Hawkman

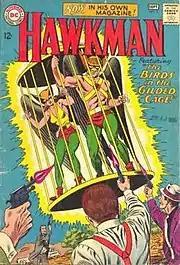
The Silver Age Hawkman and Hawkgirl, from "Hawkman" #3 (August–September 1964). Art by Murphy Anderson

The Silver Age Hawkman had his own series for a few years in the '60s, but with declining sales it ended at issue #27 and was then merged with that of the Atom. "Atom and Hawkman" lasted only another year or so before cancellation.